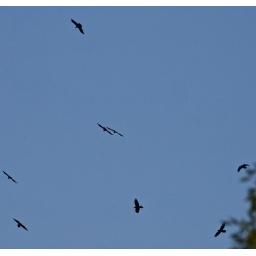
A column of crows rising in the blue